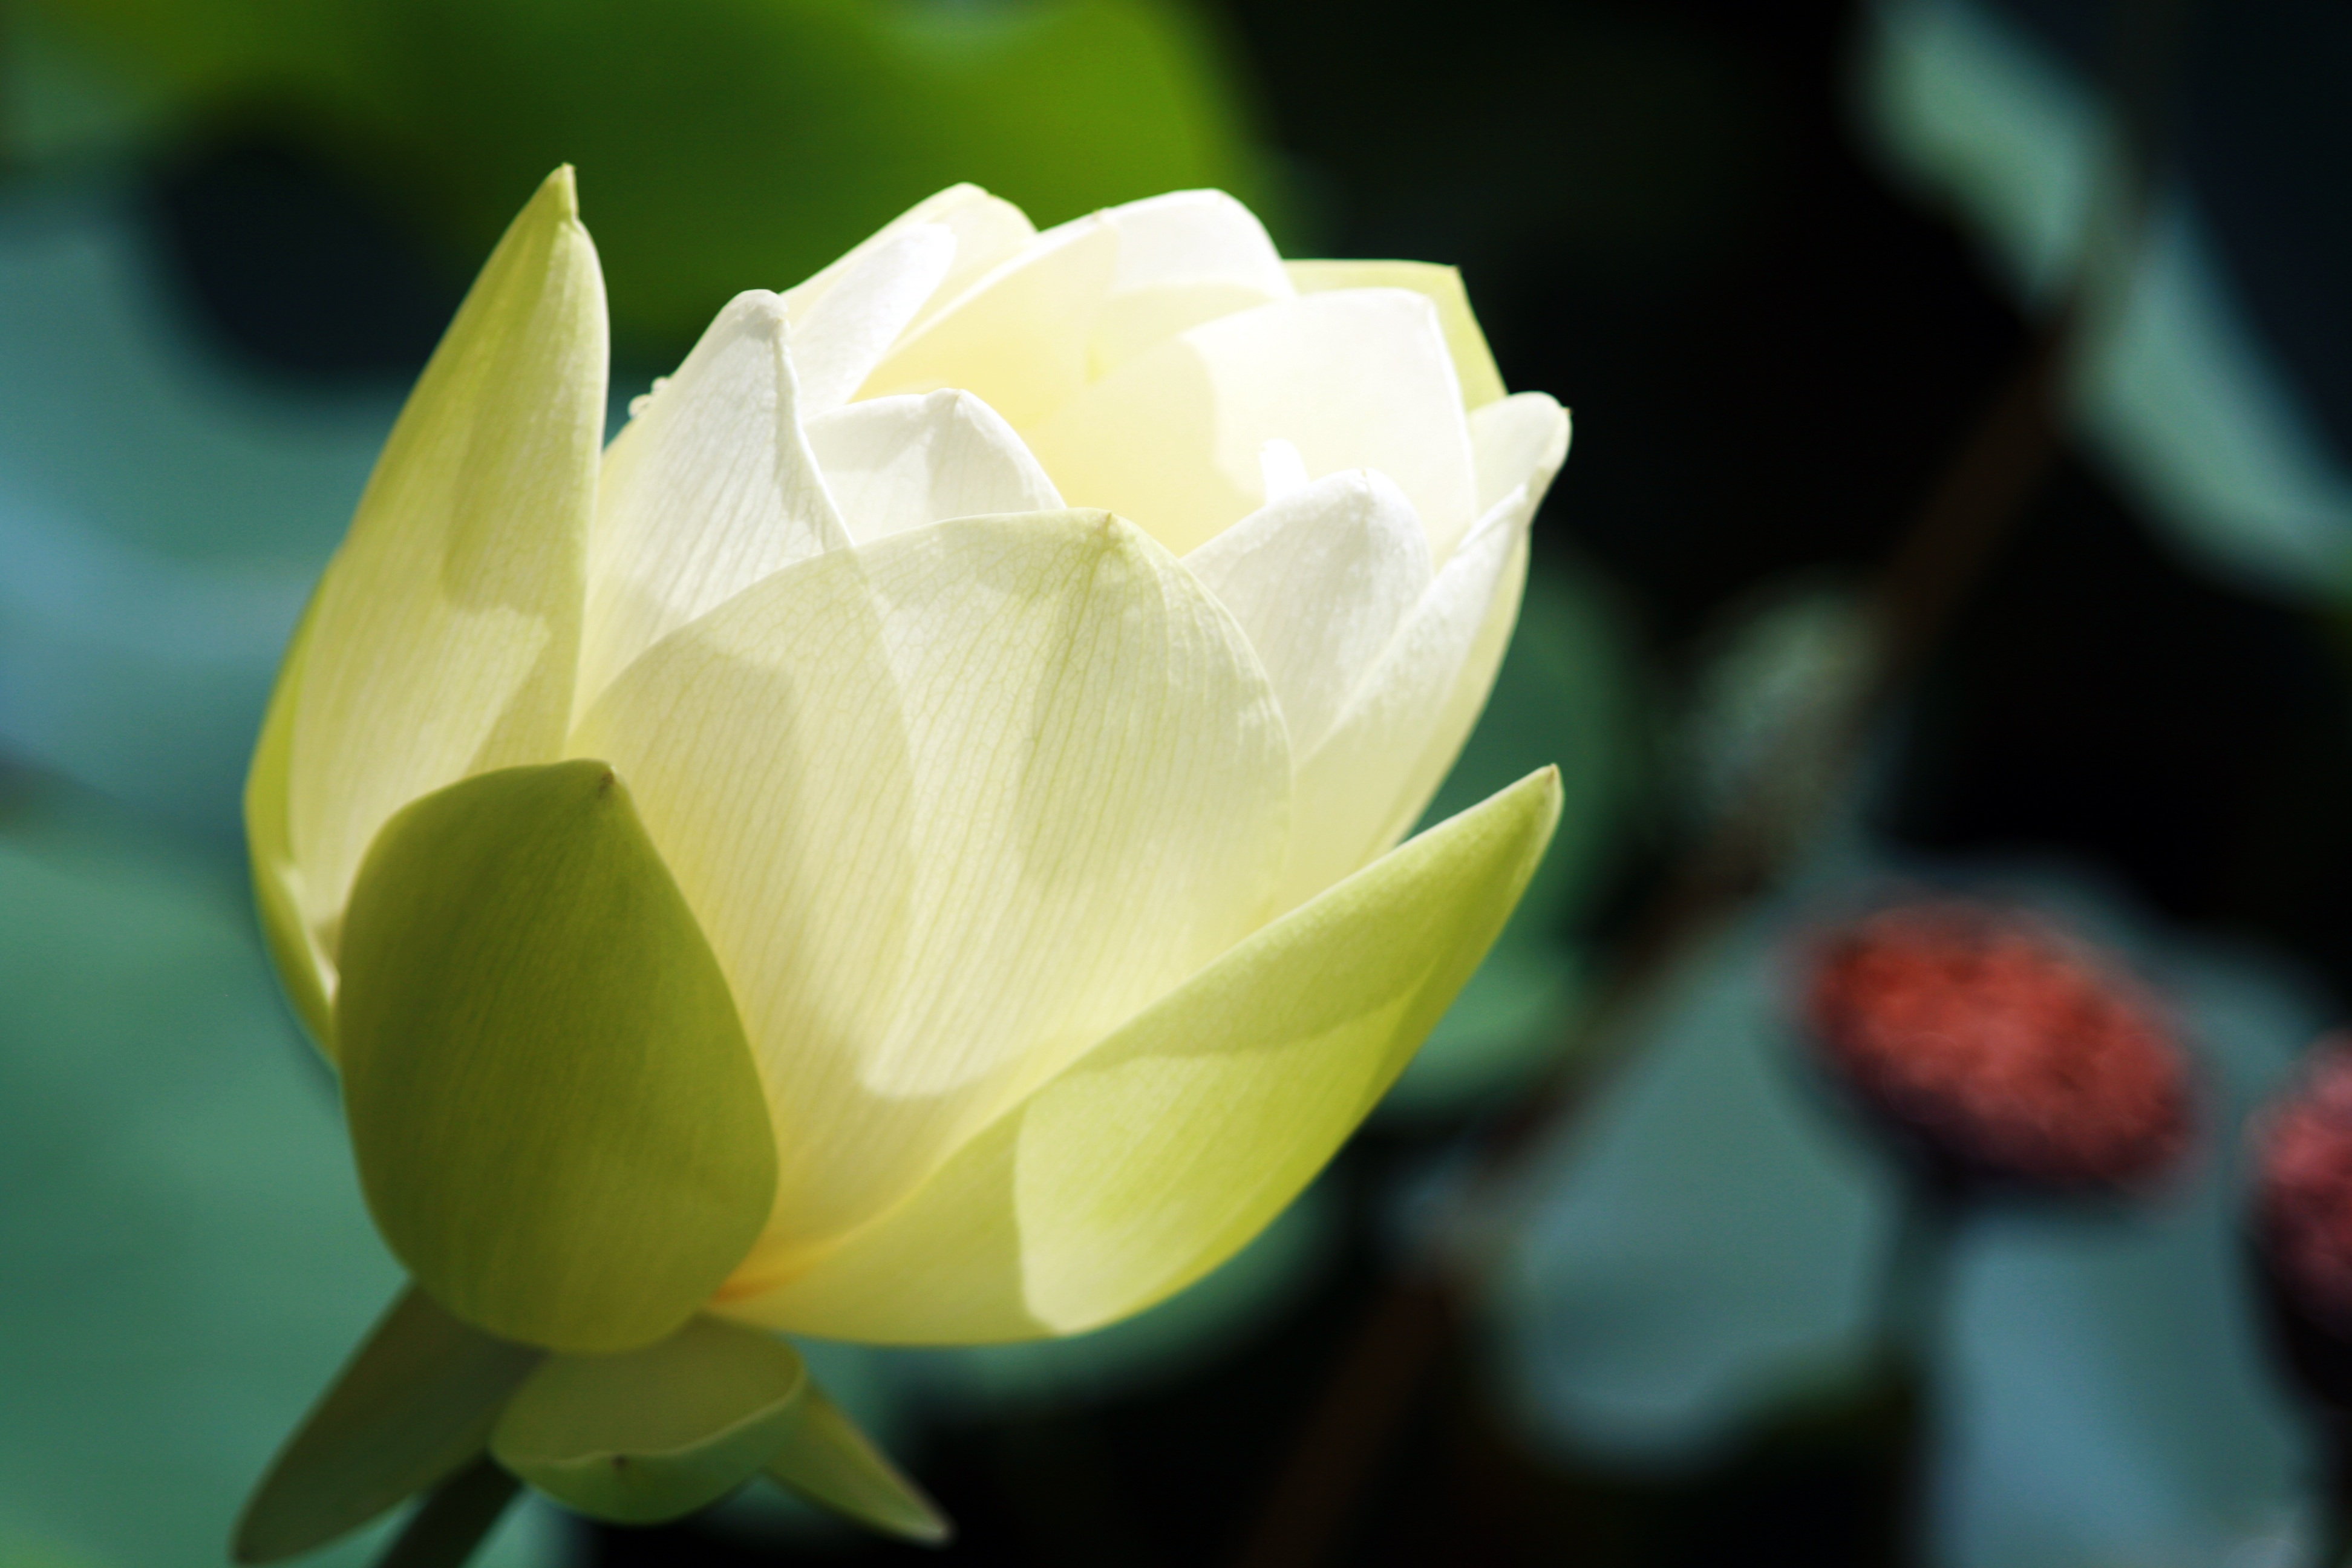
plant, photography, flower, petal, kite, yellow, nail, sacred lotus, aquatic plant, flora, flowers, close up, lotus, bud, macro photography, flowering plant, plant stem, land plant, lotus family, proteales